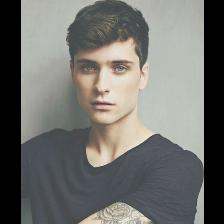
Label: Human